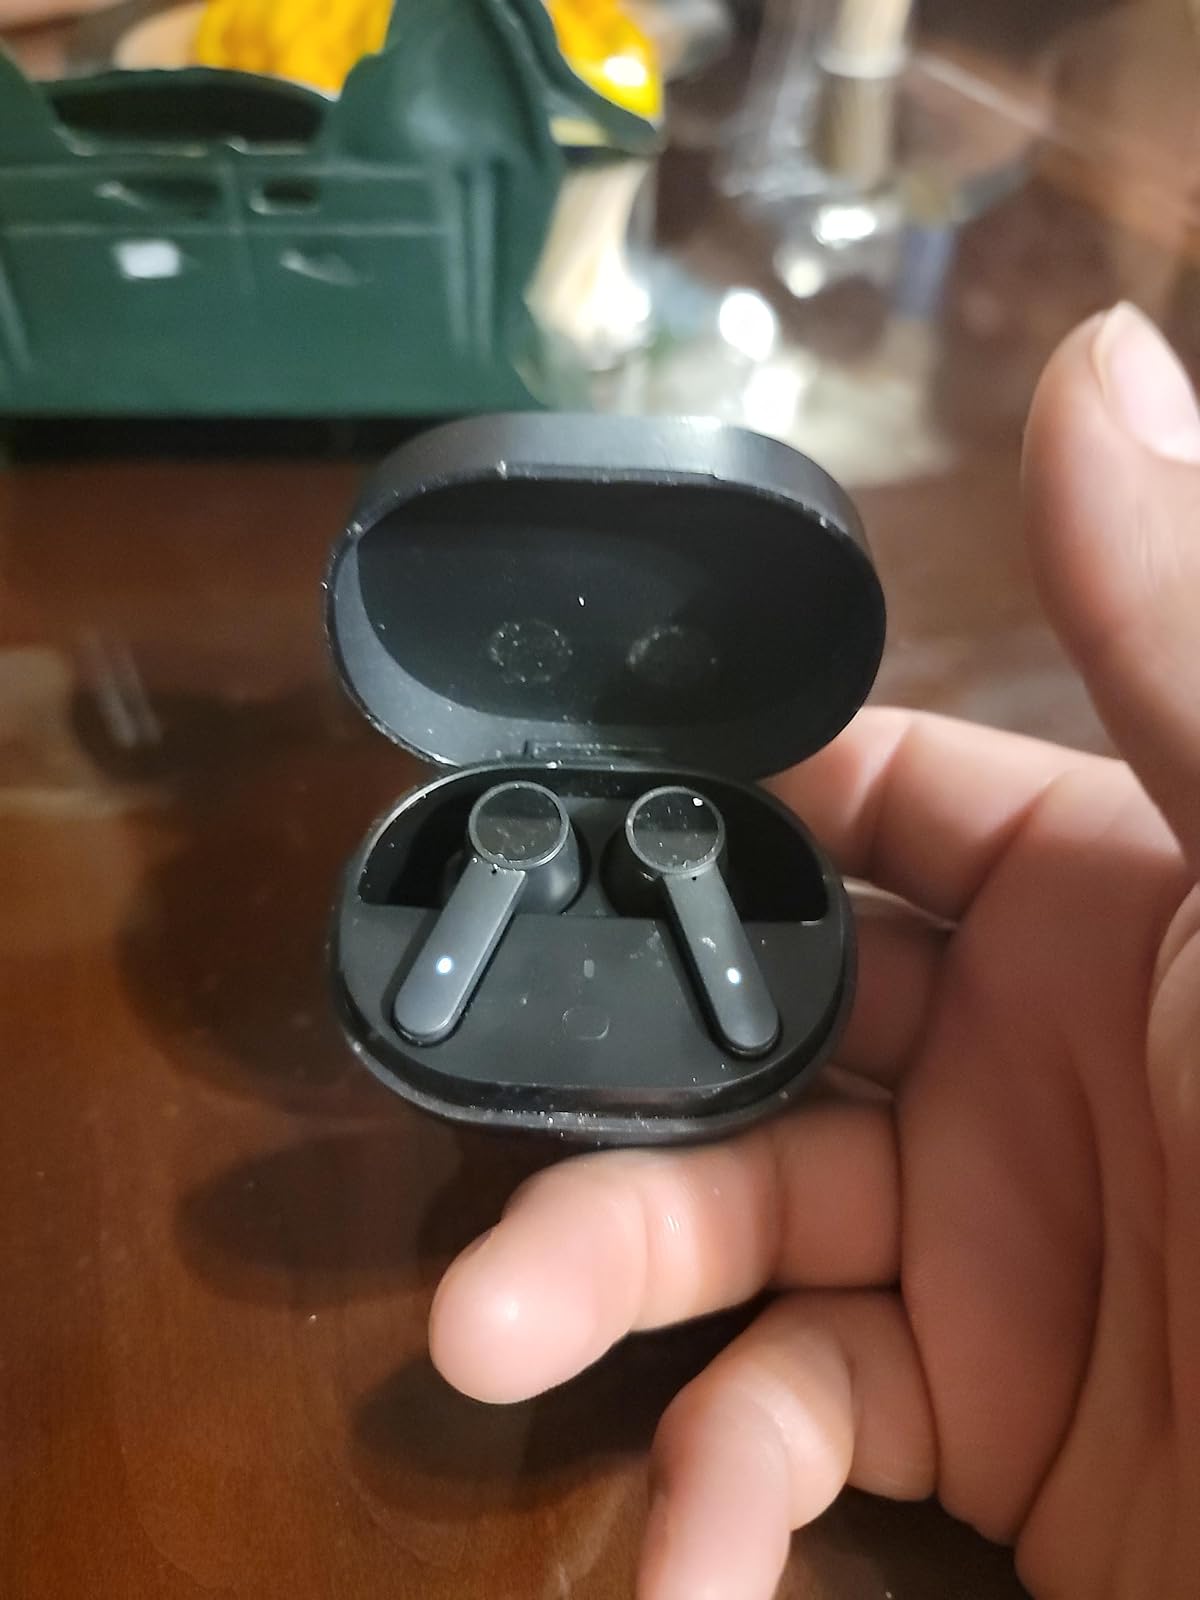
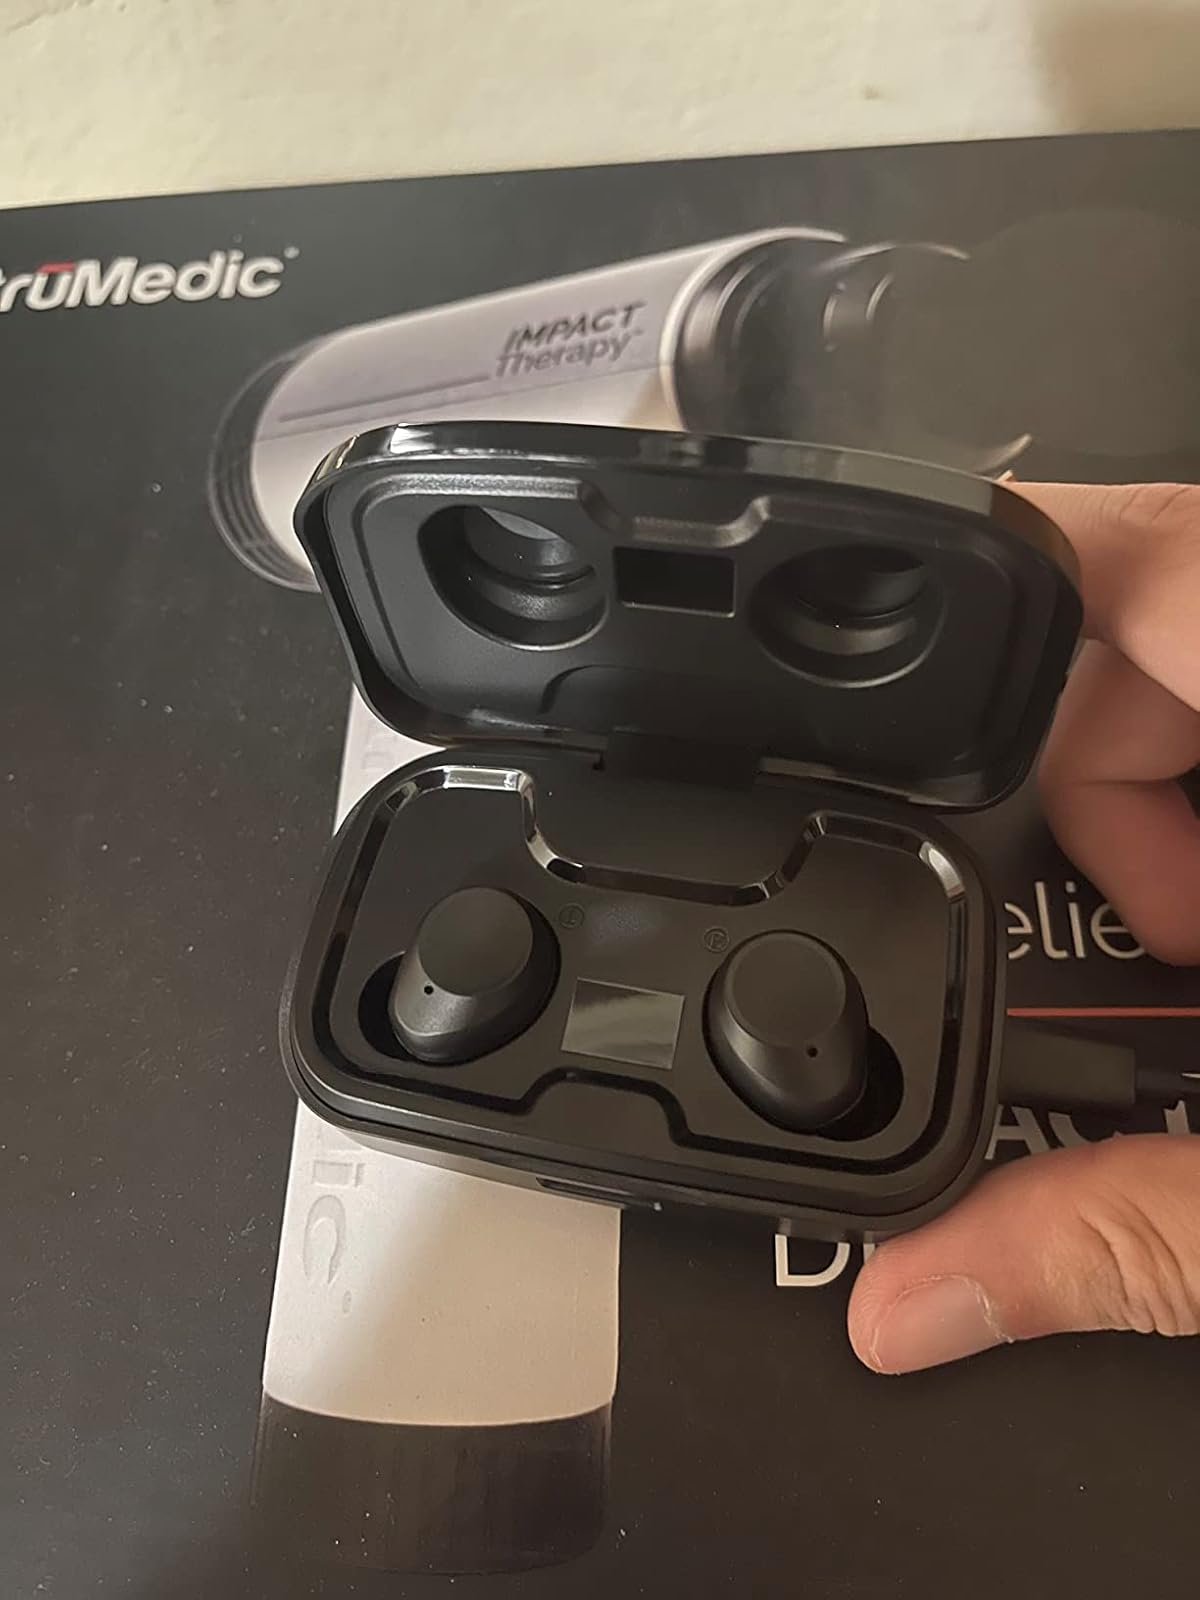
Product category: earbuds
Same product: no